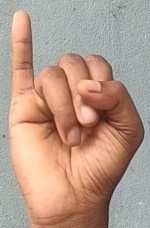
ASL sign: I